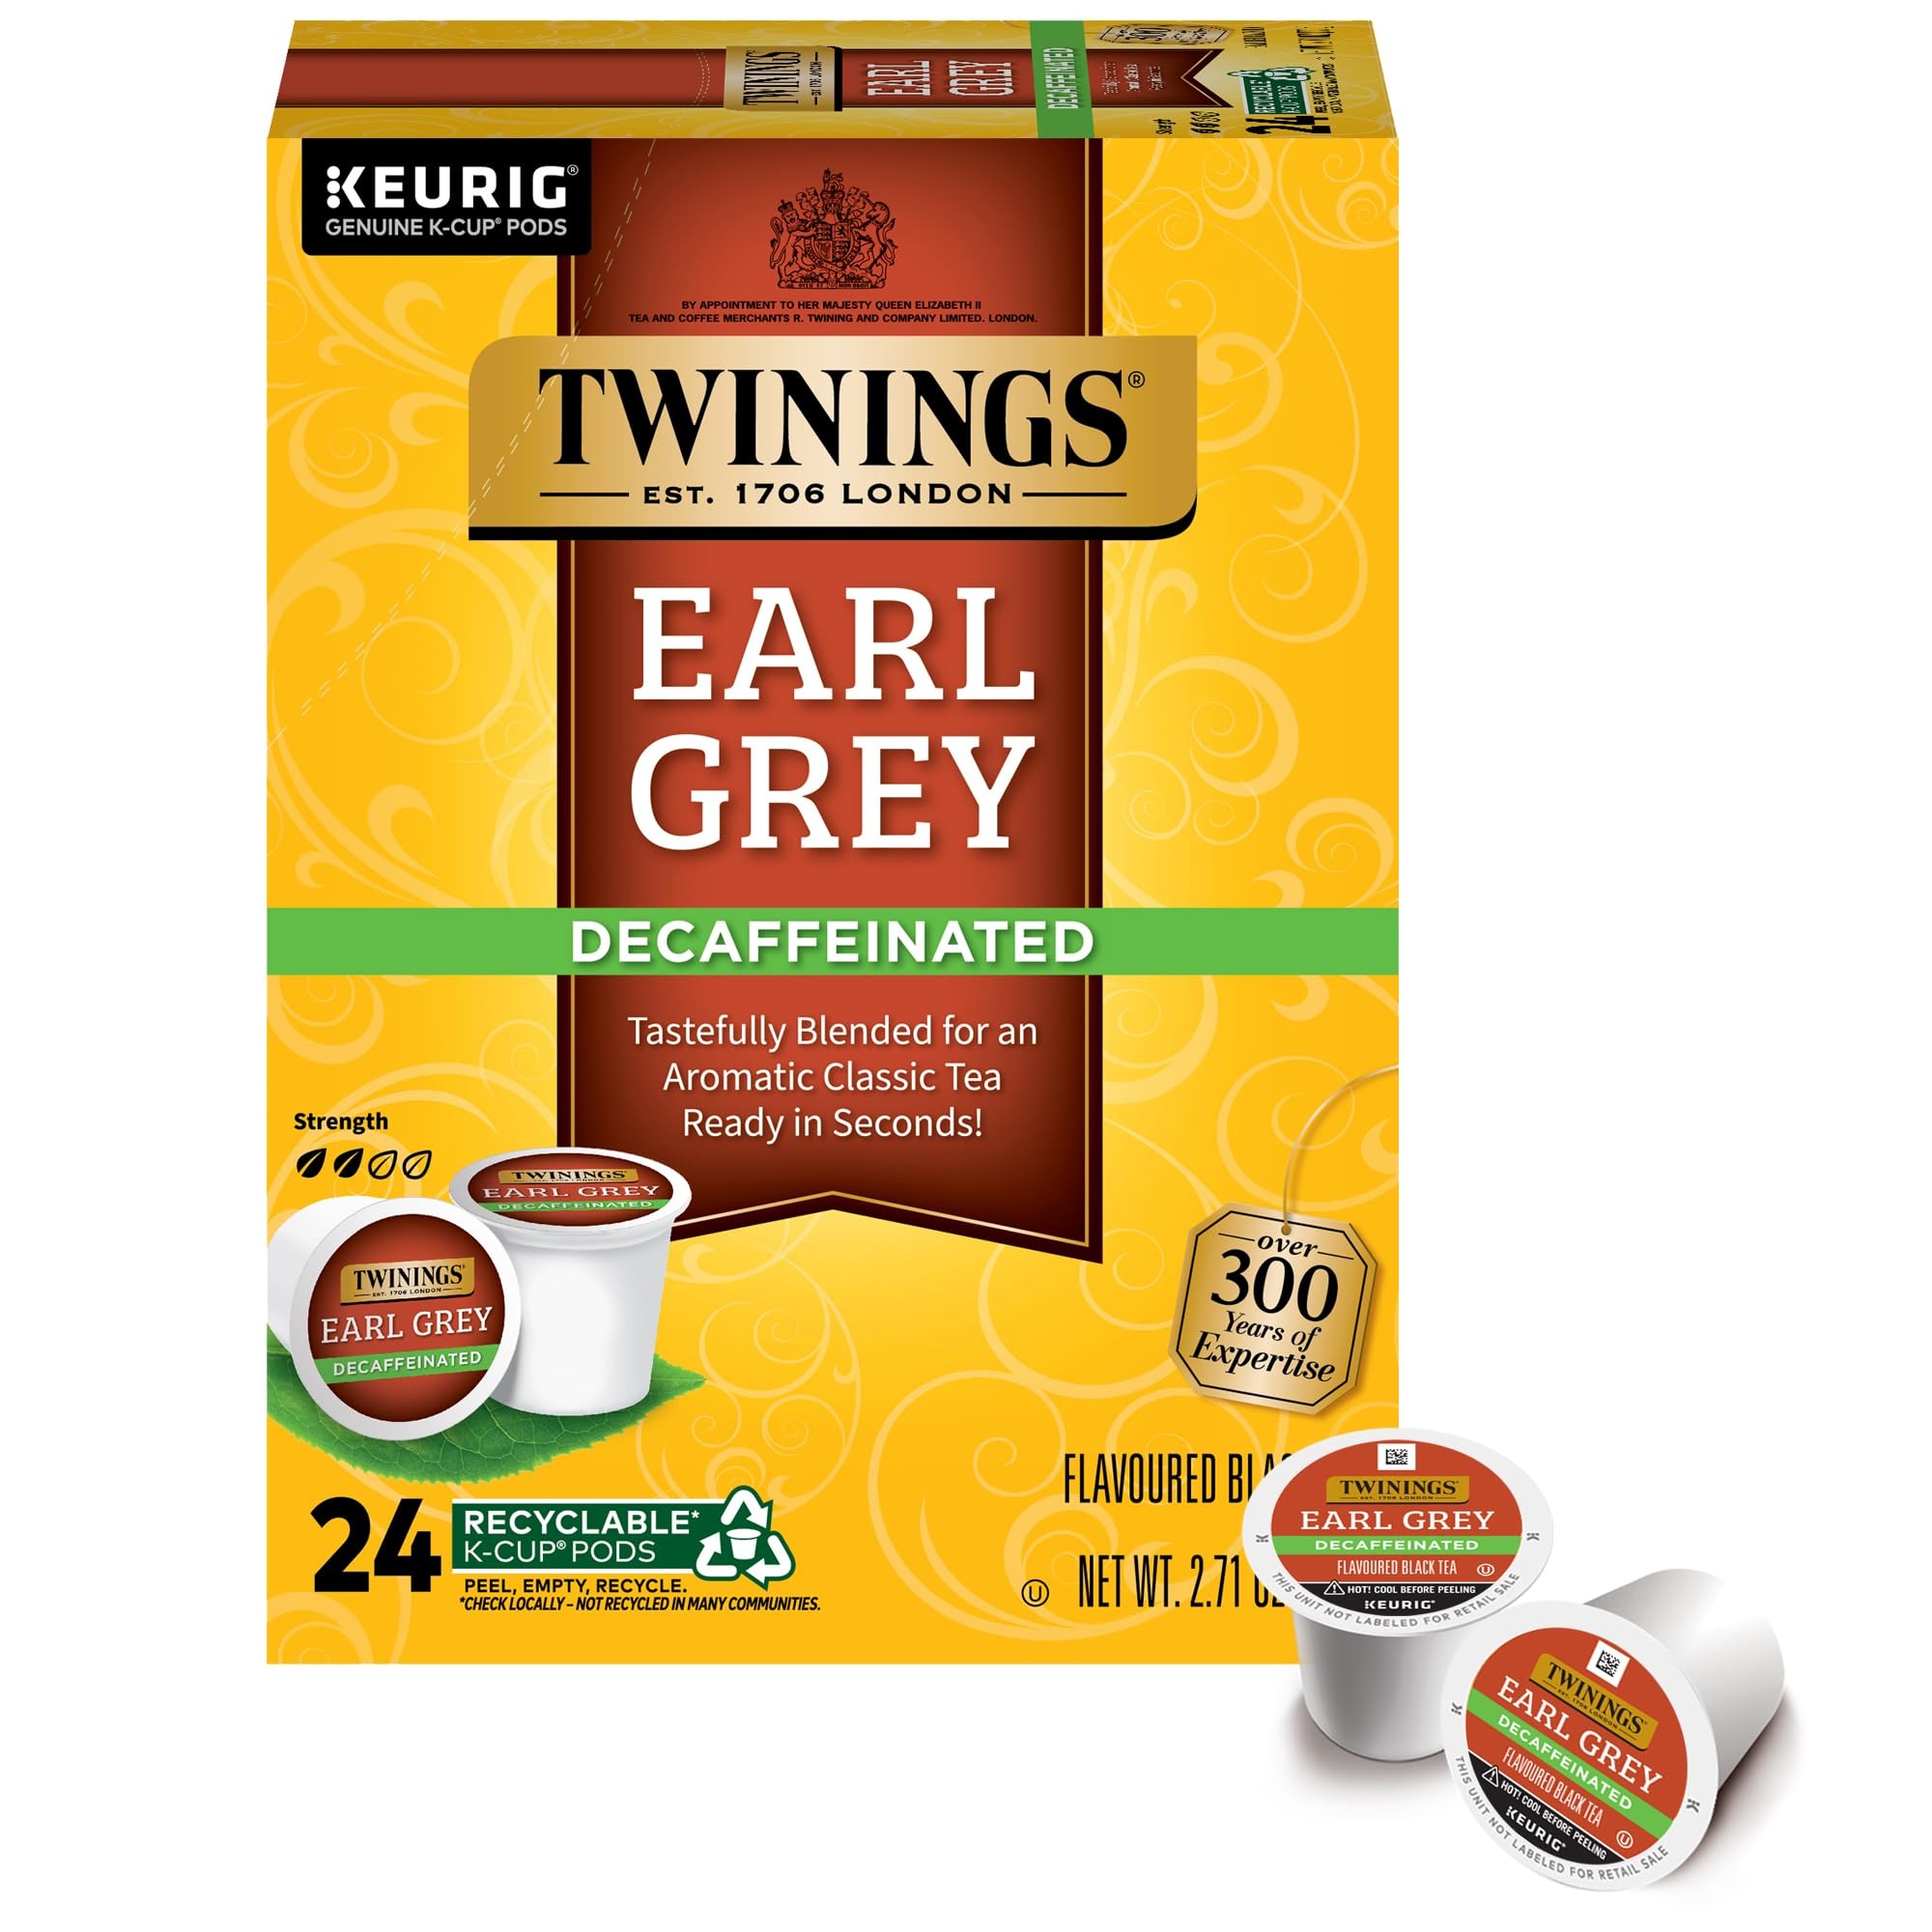
Item Name: Twinings Decaffeinated Earl Grey Black Tea K-Cup Pods for Keurig, 24 Count (Pack of 1), Flavoured with Citrus and Bergamot, Enjoy Hot or Iced
Bullet Point 1: DECAFFEINATED EARL GREY TEA K-CUP PODS: One box of 24 Decaf Earl Grey Tea Pods; Fresh, fragrant and flavoured with distinctive notes of citrus and bergamot, Earl Grey Black tea has all the taste of the original
Bullet Point 2: DRINK IN LIFE: With a signature blend of tradition and innovation, Twinings encourages tea lovers to Drink In Life by taking small steps towards feeling good and living well, one sip at a time
Bullet Point 3: WELLBEING AT THE HEART OF EVERY CUP OF TWININGS: By ethically sourcing quality ingredients and keeping the environment front of mind in everything we do, we believe Twinings can be a force for positive change around the world
Bullet Point 4: SOURCED WITH CARE: Our responsible sourcing program, which aims to improve the lives of communities from which we source through improving access to water and sanitation, empowering women and enhancing incomes and resilience
Bullet Point 5: BREW A SPLENDID CUP WITH K-CUP PODS: Using a Keurig or other single-serve brewer; For hot tea, select the 6 oz. or 8 oz. brew button for optimal flavour; For Iced Tea brew over a tumbler of ice using the 8 oz. option
Value: 24.0
Unit: Count

Price: 19.99